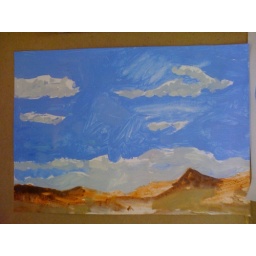
Painting of clouds and mountains in acrylics